List of Billboard Hot 100 number ones of 2021

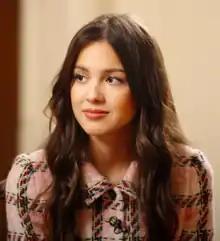
American singer Olivia Rodrigo reigned atop the chart for nine weeks, with two singles that debuted at number-one, "Drivers License" and "Good 4 U", both from her debut studio album, "Sour".

2021 marked the first calendar year since 1991 to have at least 10 songs reach number one on the Hot 100 by the end of May. BTS spent the most weeks at the top spot of the Hot 100 in 2021, with twelve non-consecutive weeks. Their single "Butter" is the longest running number-one song of 2021, spending ten weeks atop the chart. (Adele's "Easy On Me" also spent ten weeks total at number one, but only seven of them occurred in 2021.) Rodrigo's "Drivers License" was 2021's longest running number-one single by a female artist, with eight consecutive weeks atop. Taylor Swift scored her career's eighth number-one song with "All Too Well (Taylor's Version)", which broke the 49-year-old Hot 100 record of Don McLean's "American Pie" (1972) to become the longest song of all time to top the chart, clocking at 10 minutes and 13 seconds. Topping the chart for the first time with a feature on Drake's "Way 2 Sexy", Future broke the record for the longest wait for a #1, after 125 entries on the chart.